Salt River (Arizona)

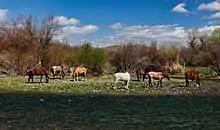
Wild horses grazing on the banks of the Rio Salado

North American beavers ("Castor canadensis") historically flourished on the river. In an historical account, George C. Yount, a fur trapper with the Pattie expedition, wrote on 1 February 1863, "...we began to ascend the Black River [Salt River]... We found it to abound with beavers... We followed up this stream to where it forks in the mountains; that is to say, about 80 miles from its mouth."